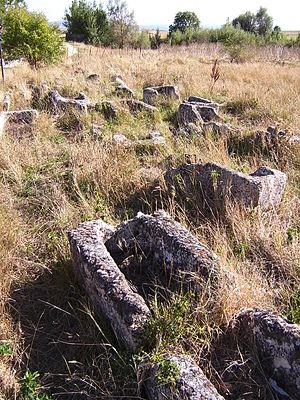
La nécropole de Duratón est une nécropole wisigothique située à Duratón, dans la province de Ségovie, en Castille.